Flashline Mars Arctic Research Station

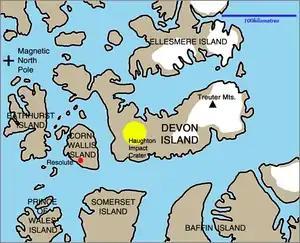
Devon Island and surroundings. Haughton crater also shown

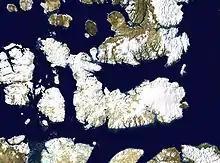
Devon island view

The station is located on Devon Island, a Mars analog environment and polar desert, approximately north east of the hamlet of Resolute in Nunavut, Canada. The station is situated on Haynes Ridge, overlooking the Haughton impact crater, a diameter crater formed approximately 39 million years ago (late Eocene). The location is approximately from the Geographic North Pole and approximately from the Magnetic North Pole (as of 2010).